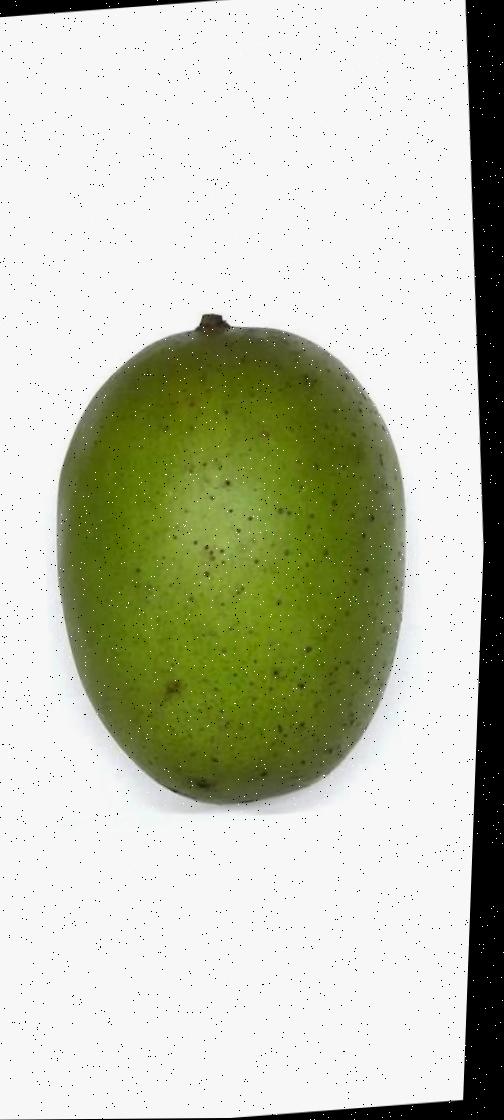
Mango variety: Langra